Section summary of Title II of the Patriot Act

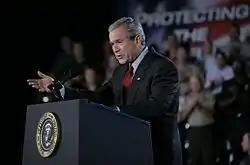
President George W. Bush gestures as he addresses an audience Wednesday, July 20, 2005 at the Port of Baltimore in Baltimore, Md., encouraging the renewal of provisions of the Patriot Act.

The following is a section summary of the USA PATRIOT Act, Title II. The USA PATRIOT Act was passed by the United States Congress in 2001 as a response to the September 11, 2001 attacks. Title II: Enhanced Surveillance Procedures gave increased powers of surveillance to various government agencies and bodies. This title has 25 sections, with one of the sections (section 224) containing a sunset clause which sets an expiration date, of 31 December 2005, for most of the title's provisions. On 22 December 2005, the sunset clause expiration date was extended to 3 February 2006.